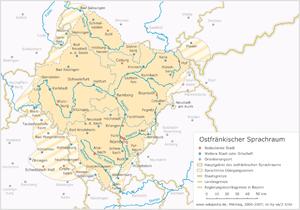
Le francique oriental est parlé en Franconie, région du nord de la Bavière, dans le nord-est du Wurtemberg, l'est de la Hesse, le sud de la Thuringe et le sud-ouest de la Saxe. Il fait partie du groupe haut-allemand, sous-groupe allemand supérieur, branche haut francique.